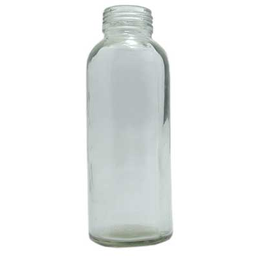
Label: bottles